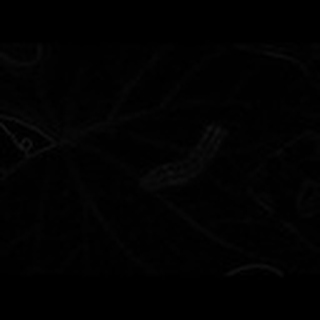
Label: cotton_army_worm